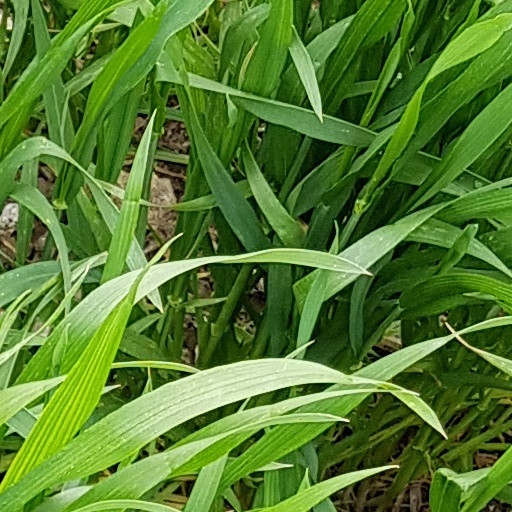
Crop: wheat